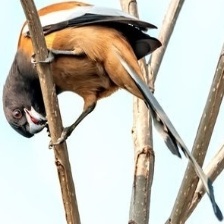
Species: RUFOUS TREPE
Scientific name: DENDROCITTA VAGABUNDA